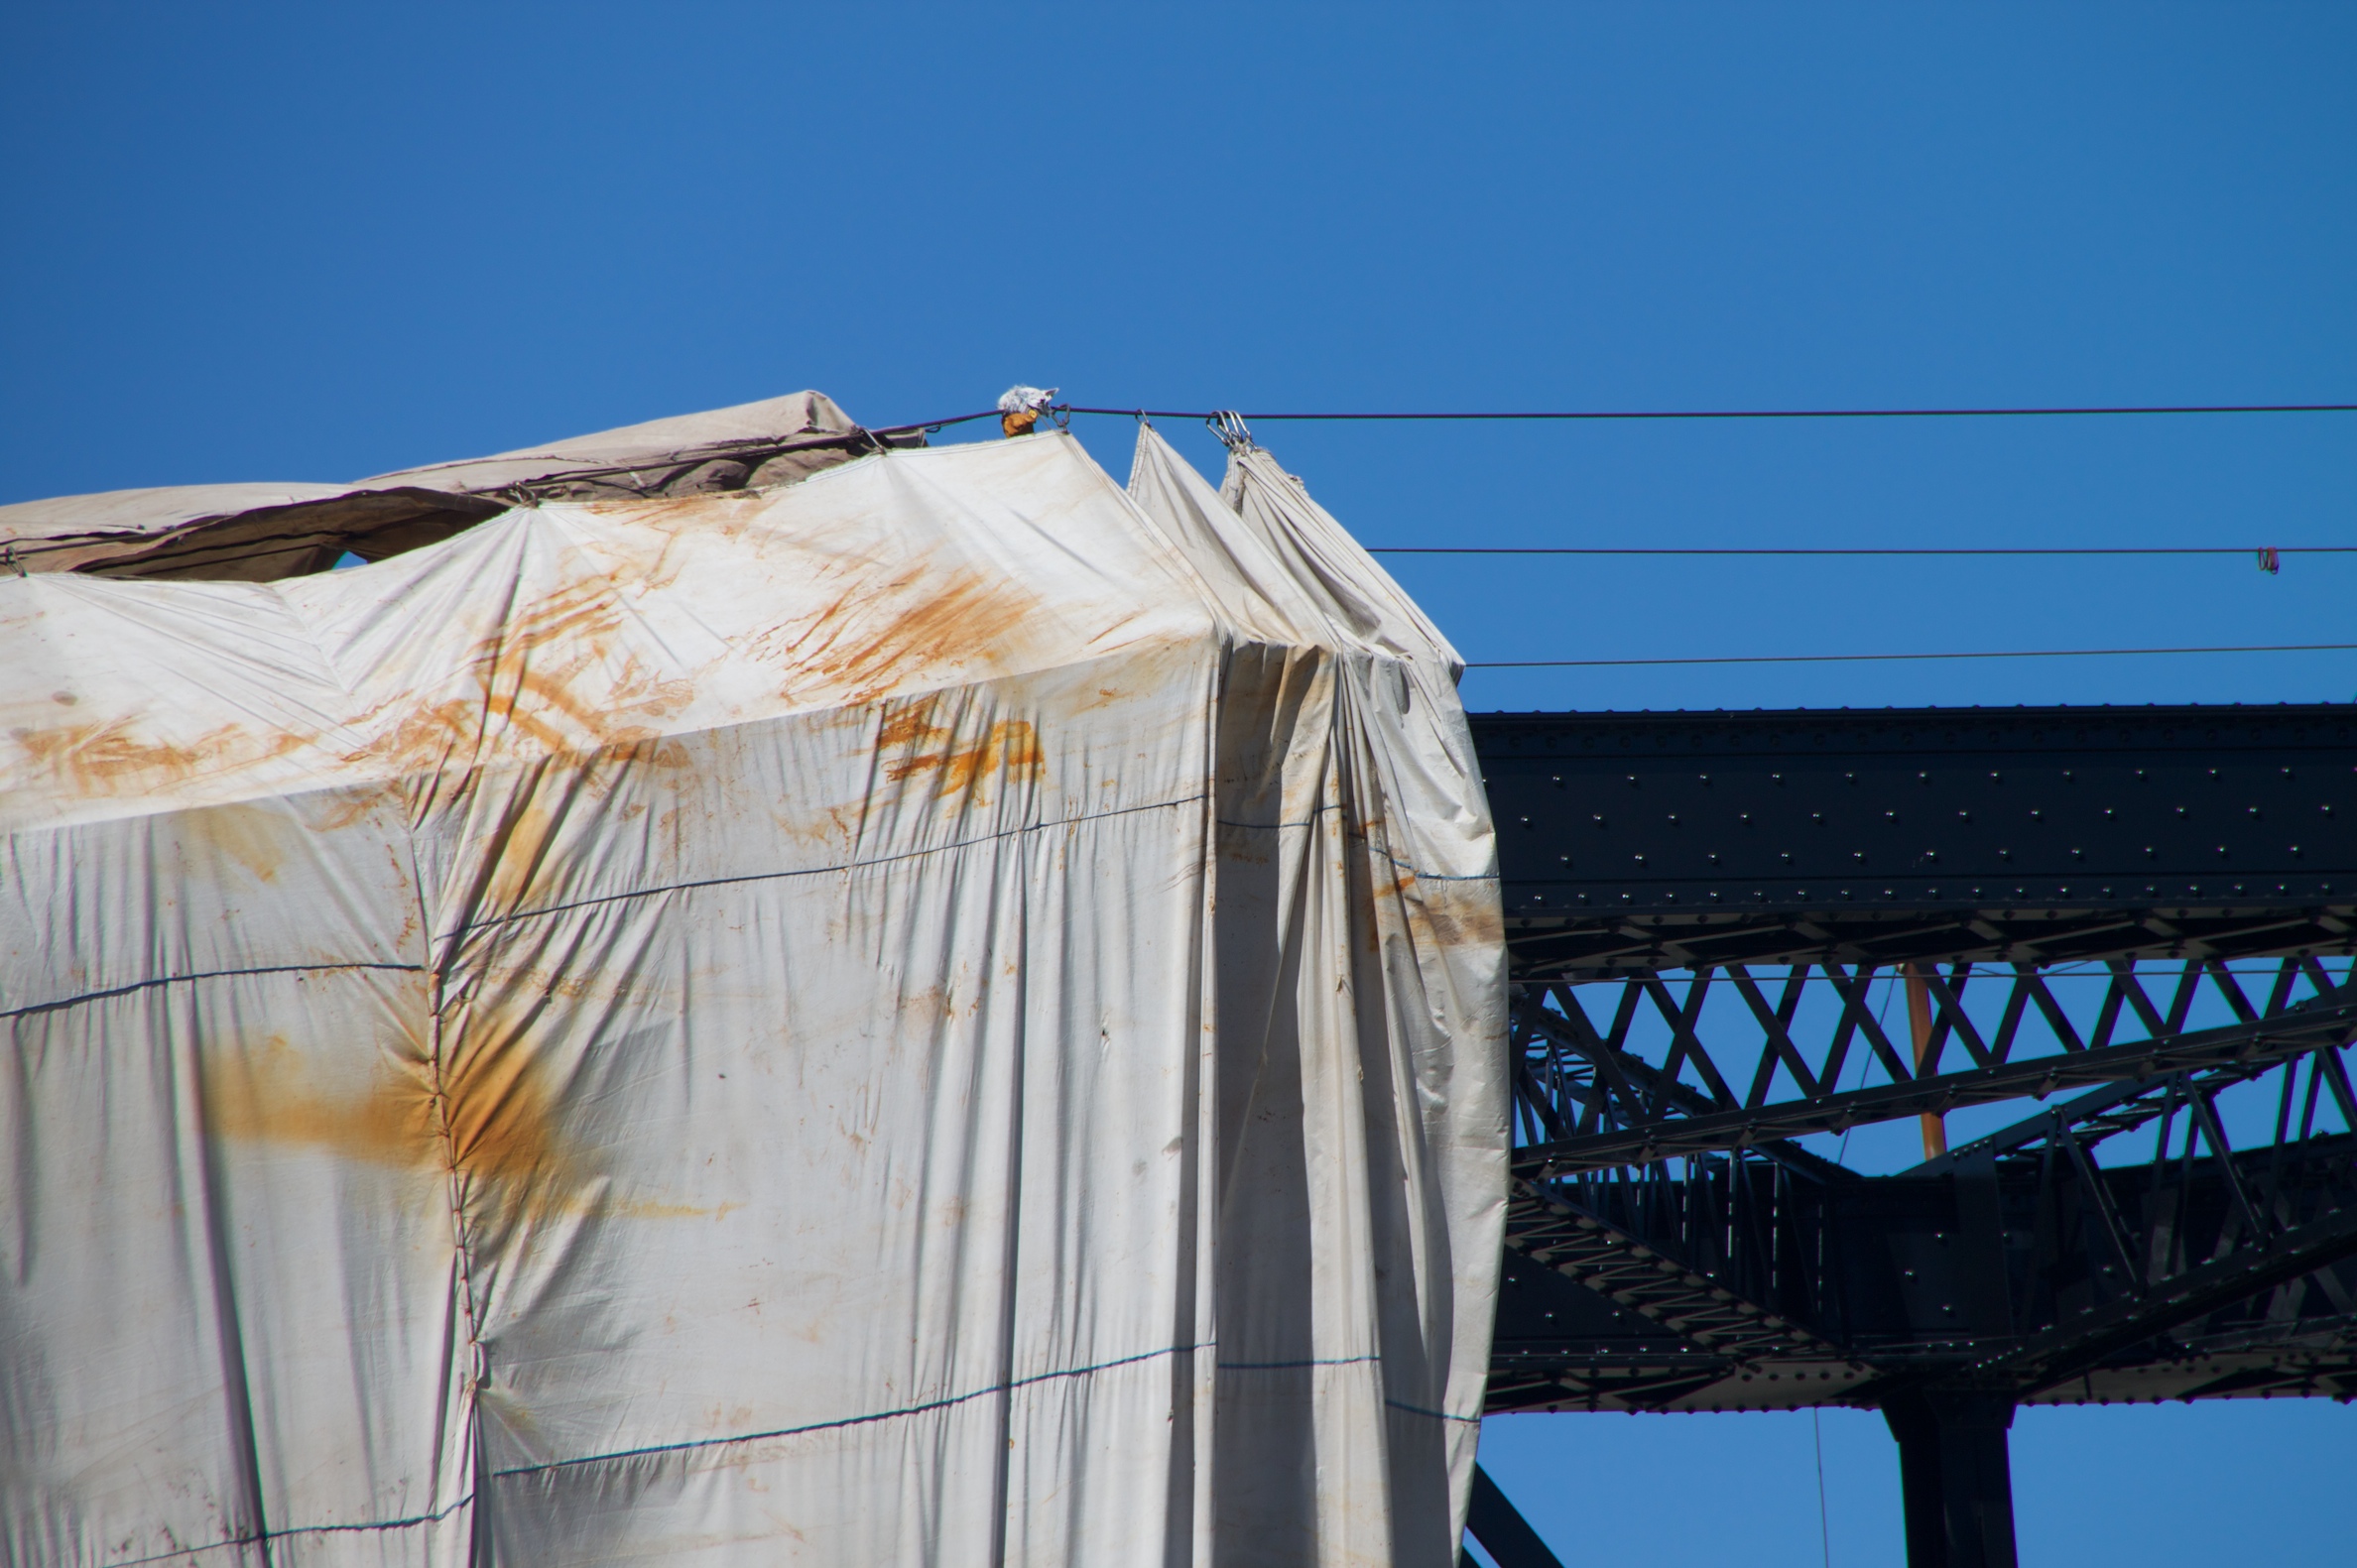
architecture, wind, roof, facade, blue, outdoor structure